St. Charles Borromeo Catholic Church (Destrehan, Louisiana)

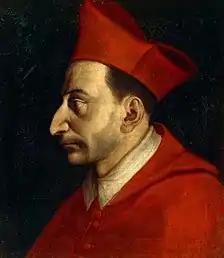
Saint Charles Borromeo

The log cabin chapel built in 1740, burned in 1806 and was replaced by a wood-framed church painted red during that same year. The church became known as the "Little Red Church". It was a famous riverboat landmark where boat captains traditionally paid off their crews. In 1877, a fire destroyed the rectory and left the church without a pastor. Starting in 1890, the church entered a period of interdiction, losing the pastoral support of Archbishop Francis Janssens due to conflicts with the church charter and wardens. In 1917, a parochial charter was adopted and St. Charles Borromeo ecclesiastical parish was reinstated to the diocese by Archbishop James Blenk. In 1921, the "Little Red Church" burned and the current church was built on the property that same year.